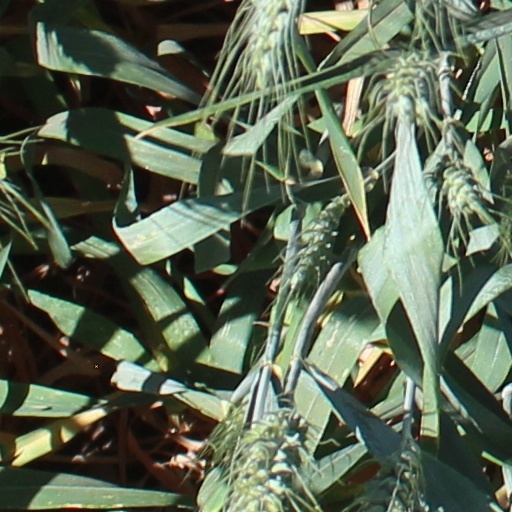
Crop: wheat